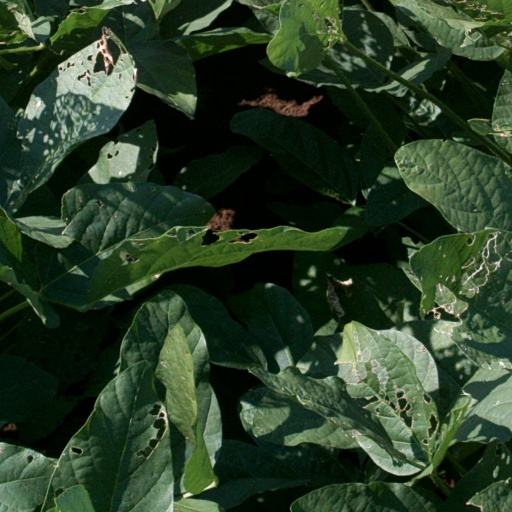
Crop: soybean